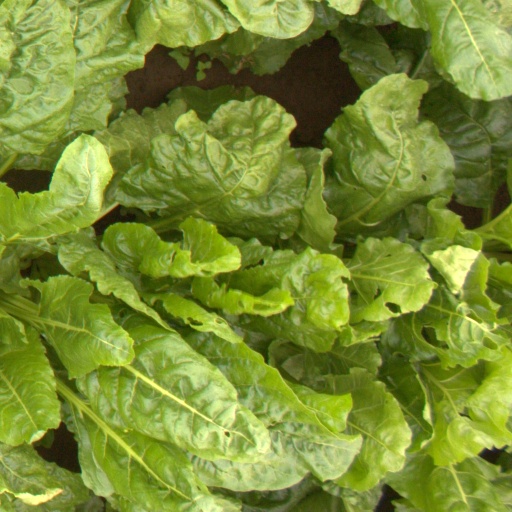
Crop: sugar beet